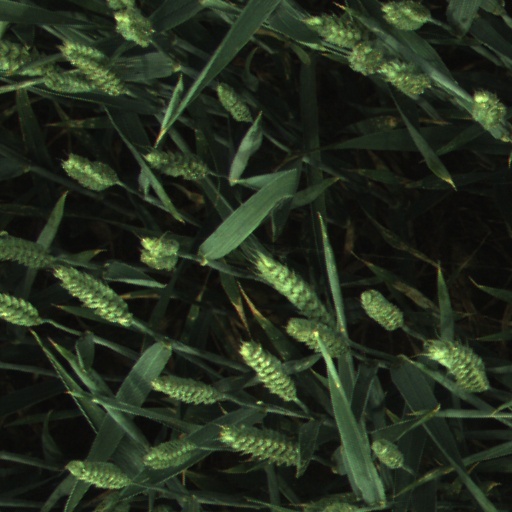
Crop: wheat